Mirabai

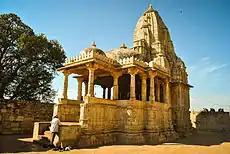
Meera's temple to Krishna at Chittor Fort, Rajasthan

Primary records about Meera are not available, and scholars have attempted to establish Meera's biography from secondary literature that mentions her.